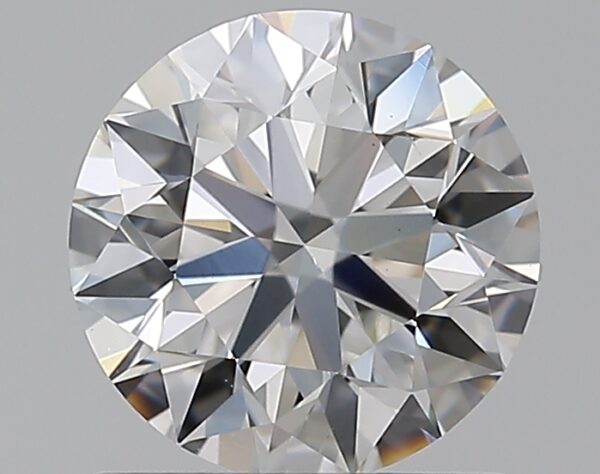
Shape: round
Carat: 0.9
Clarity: VS2
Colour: F
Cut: EX
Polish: EX
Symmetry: EX
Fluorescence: N
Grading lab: GIA
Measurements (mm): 6.12 x 6.16 x 3.85